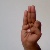
The image shows a hand gesture representing the letter 'F' in Indian Sign Language.